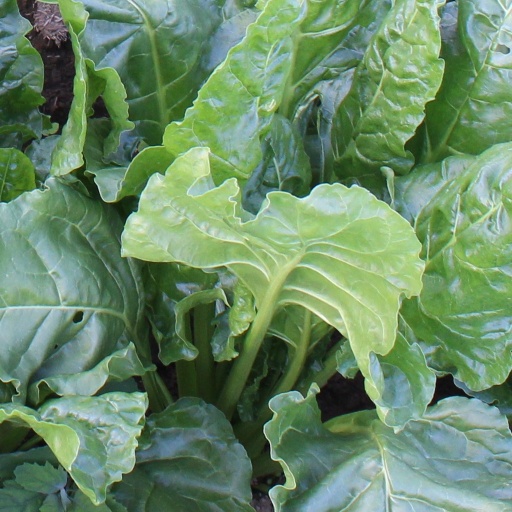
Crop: sugar beet